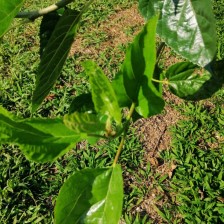
Variety: BlackOodTurkey